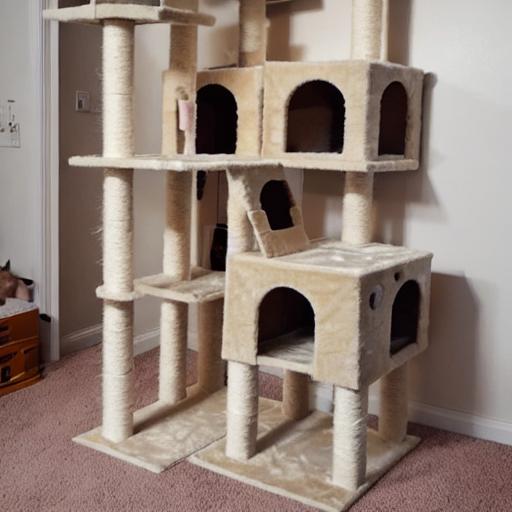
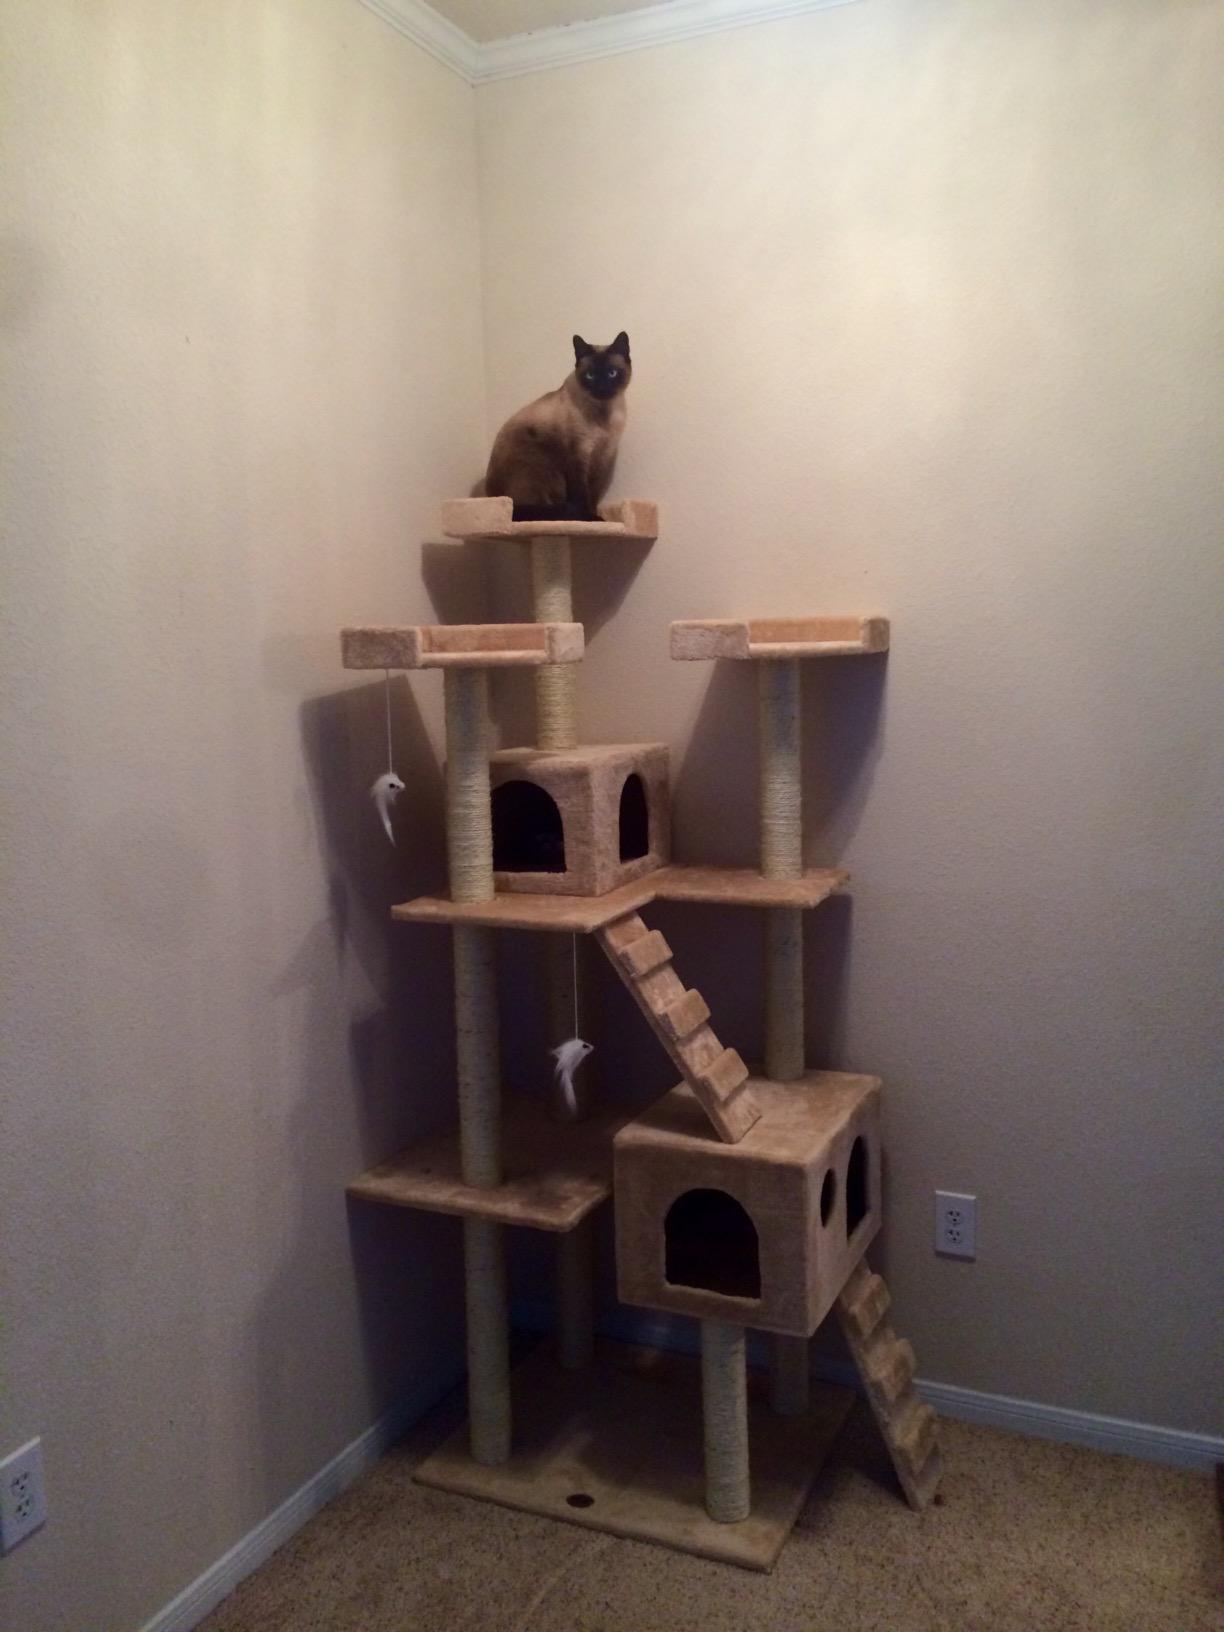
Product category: items_cat tree
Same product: no